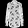
Label: Shirt